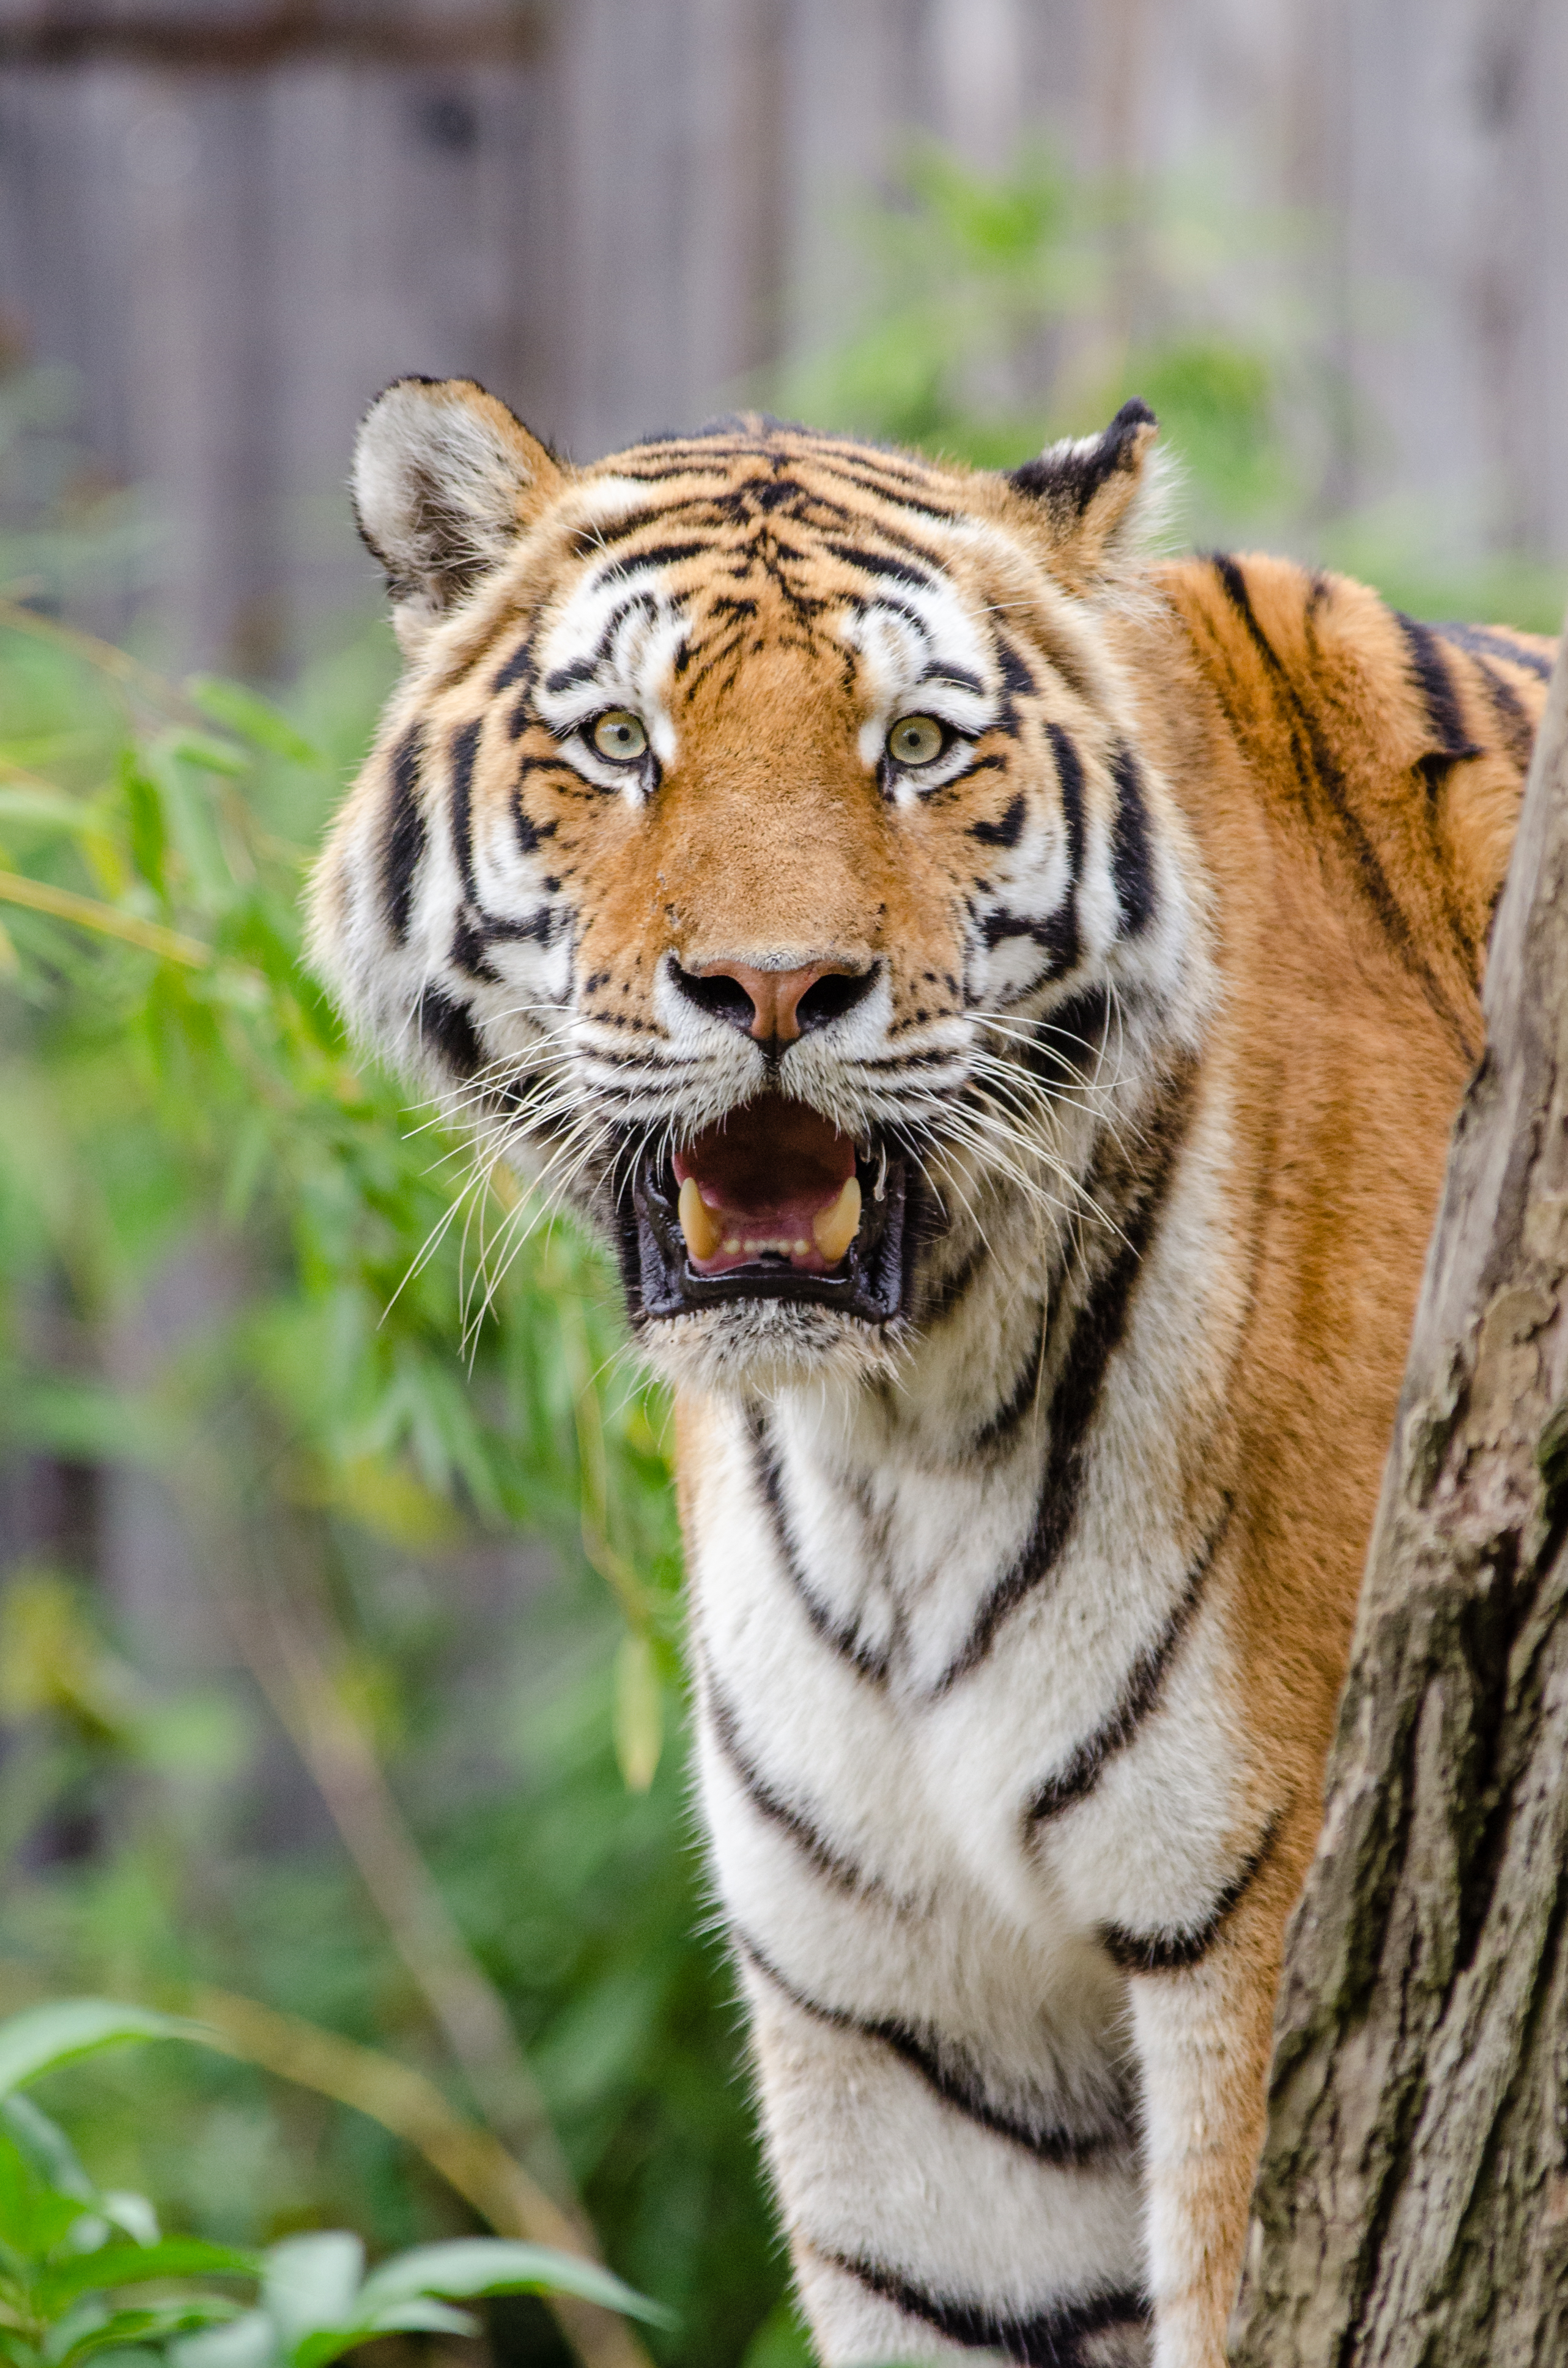
animal, wildlife, zoo, cat, feline, mammal, predator, fauna, whiskers, tiger, vertebrate, germany, deutschland, katze, tierpark, sibirischer, siberian, panthera, tigri, carnivore, big cats, cat like mammal